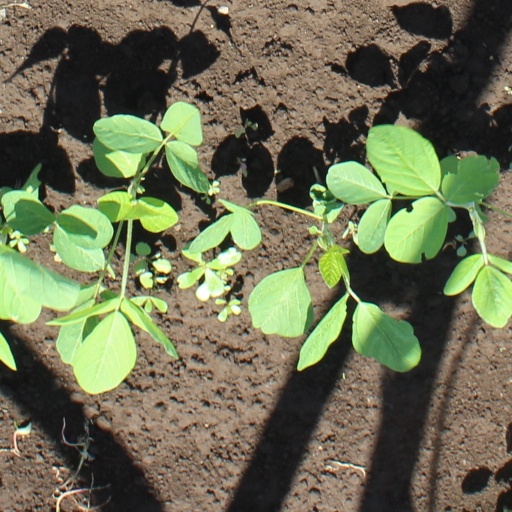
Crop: soybean